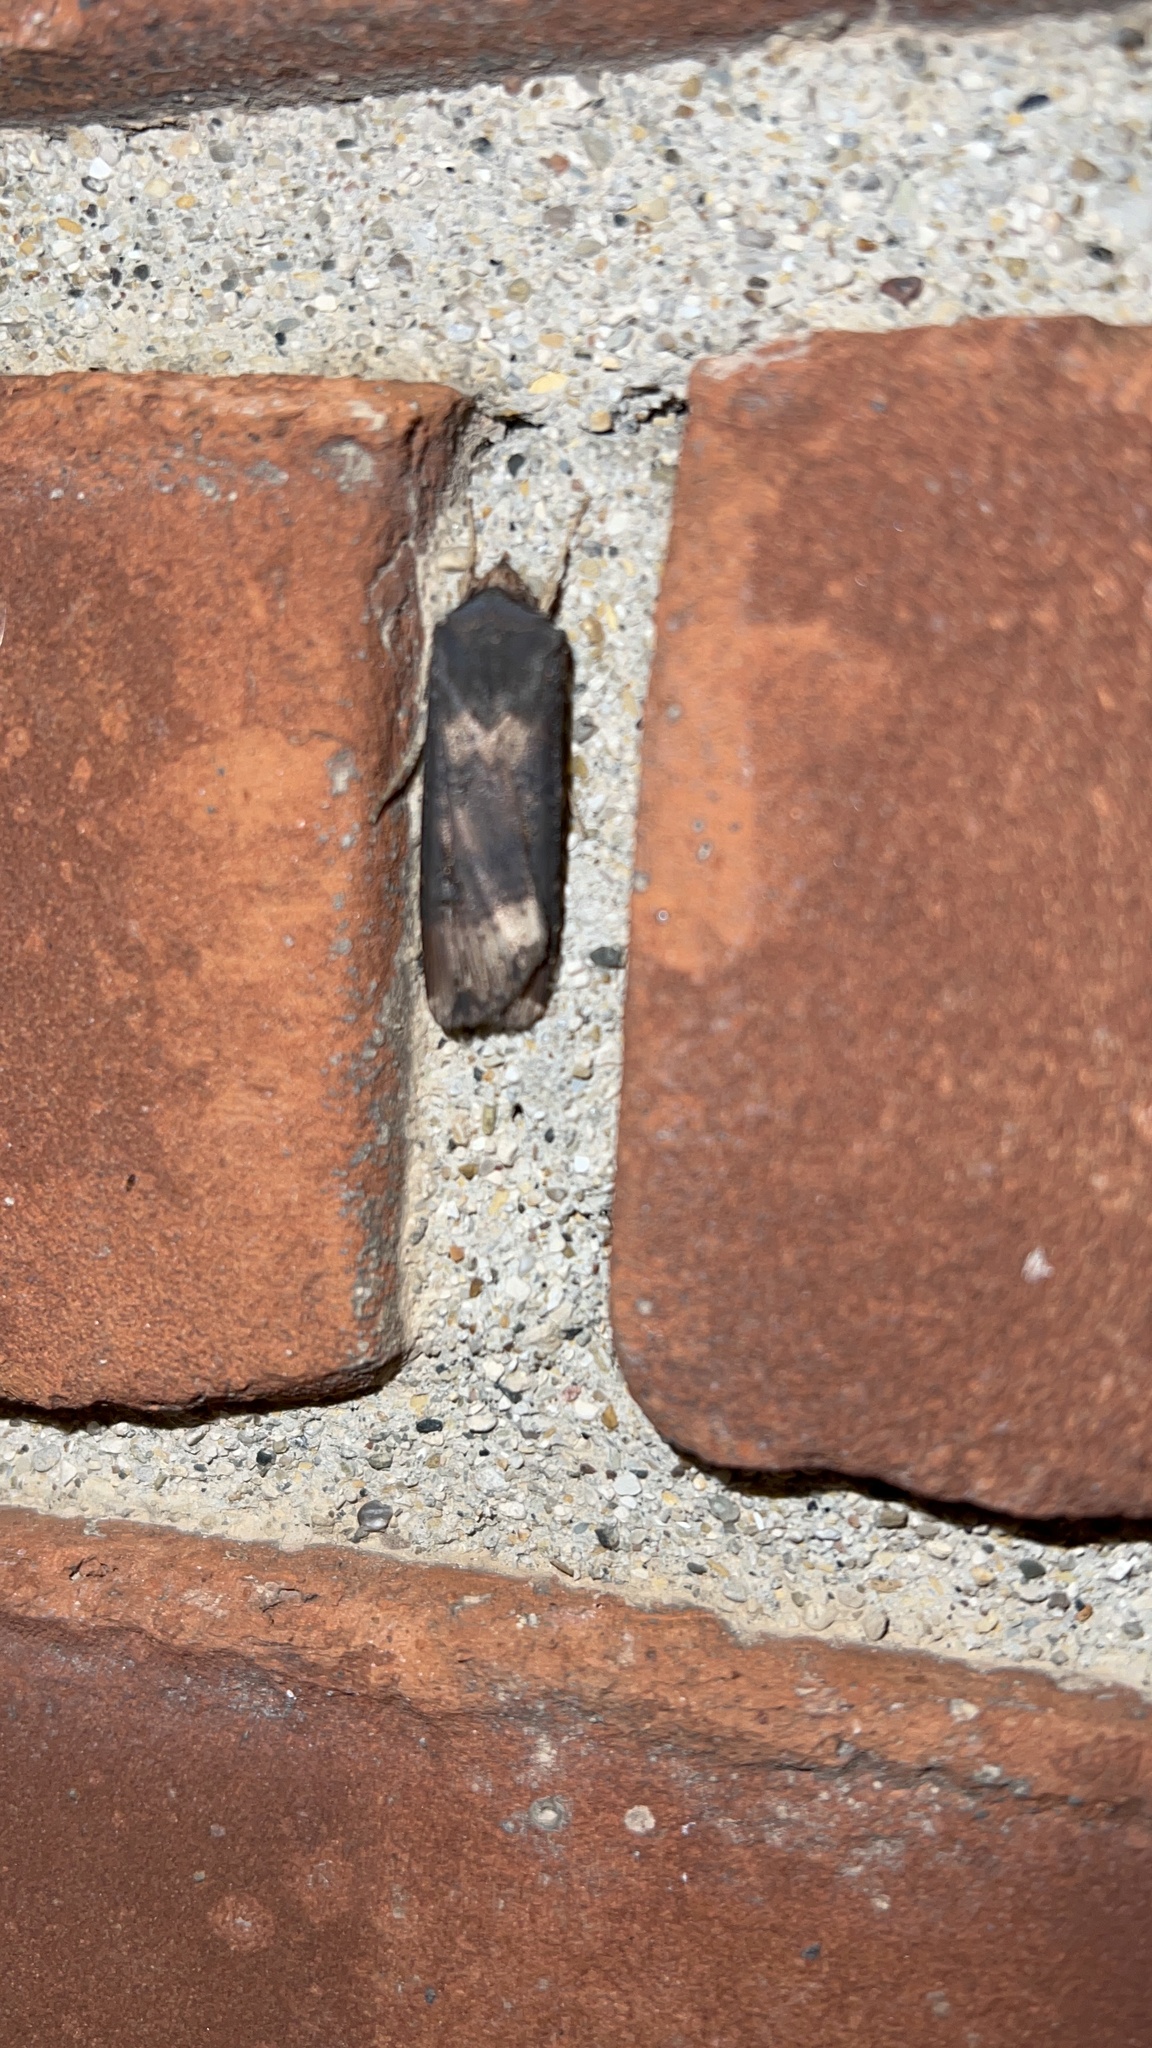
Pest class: cutworms